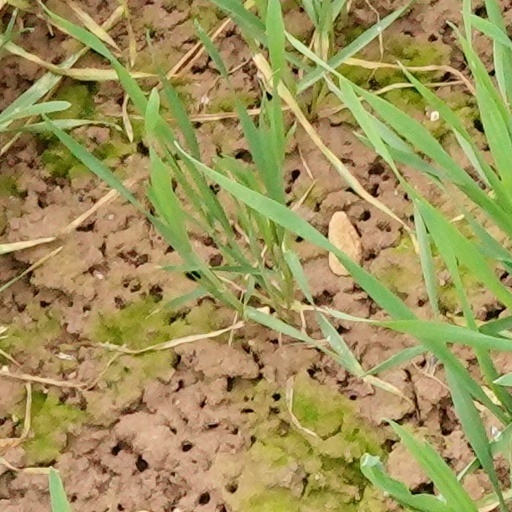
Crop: wheat